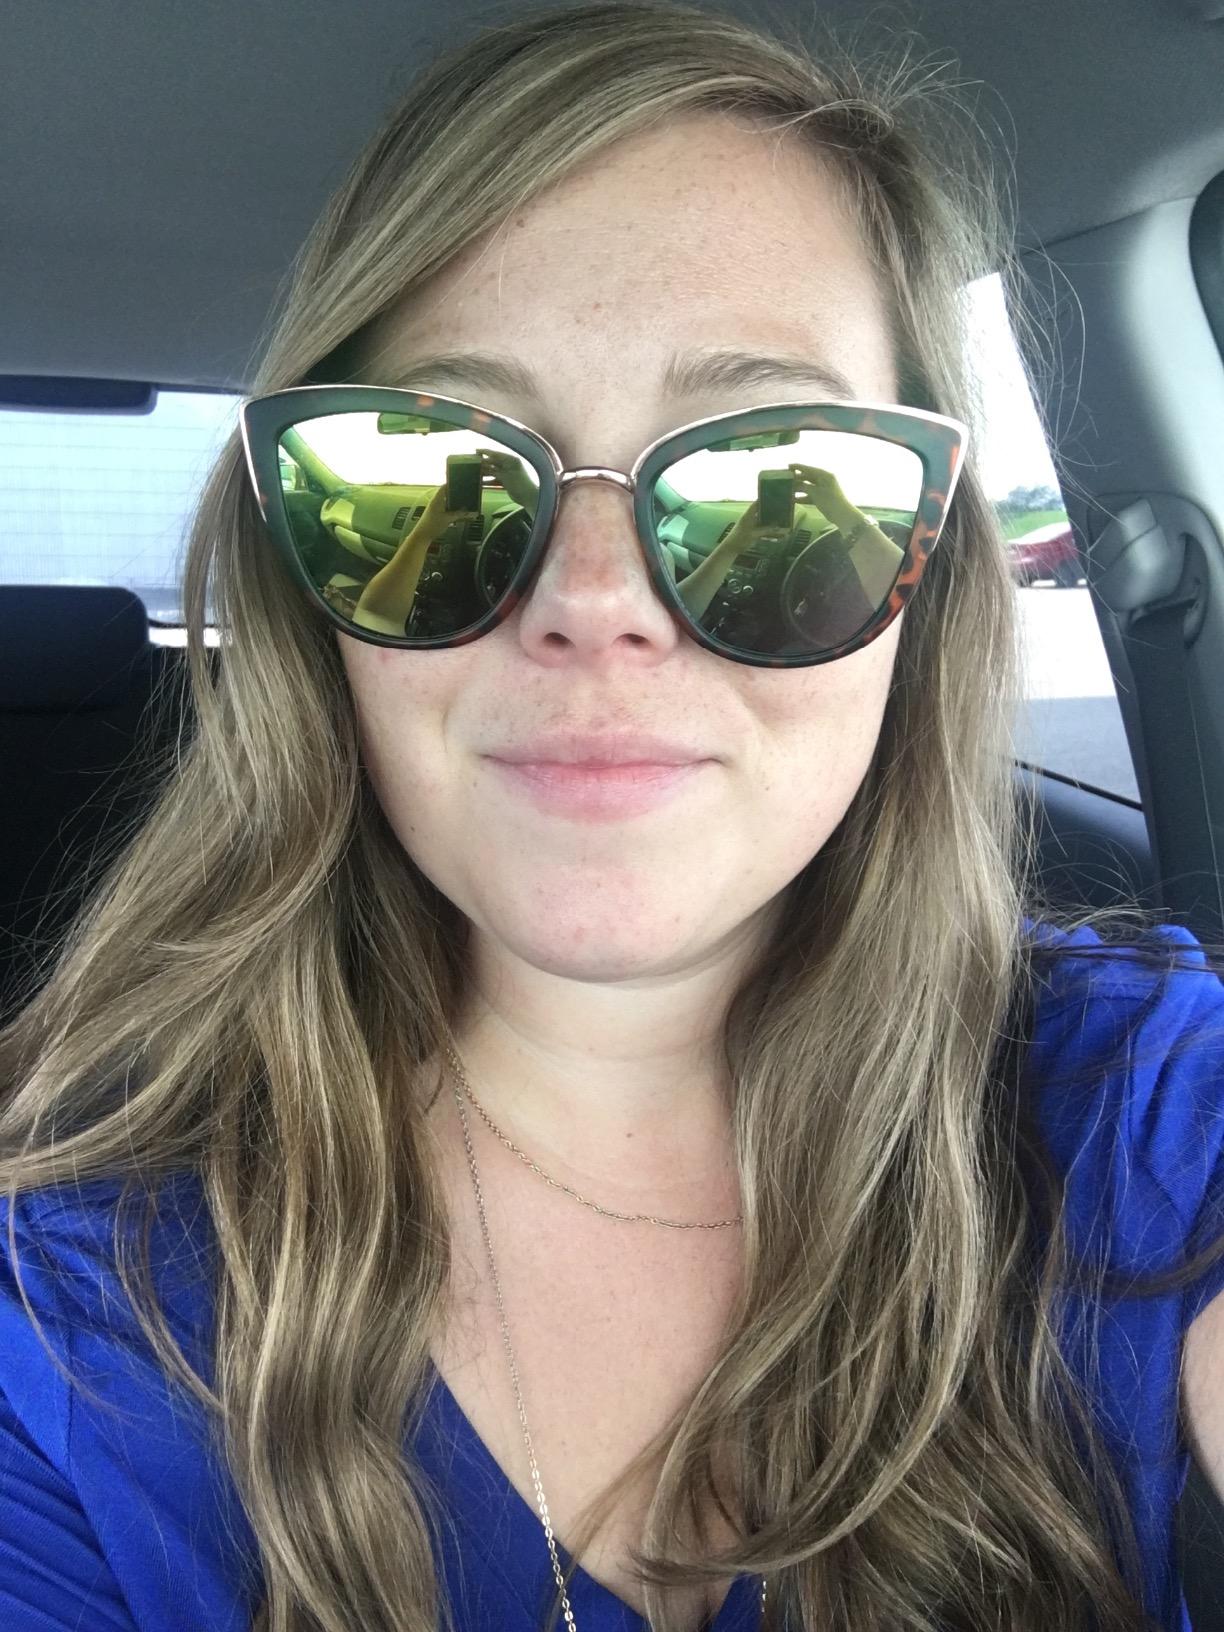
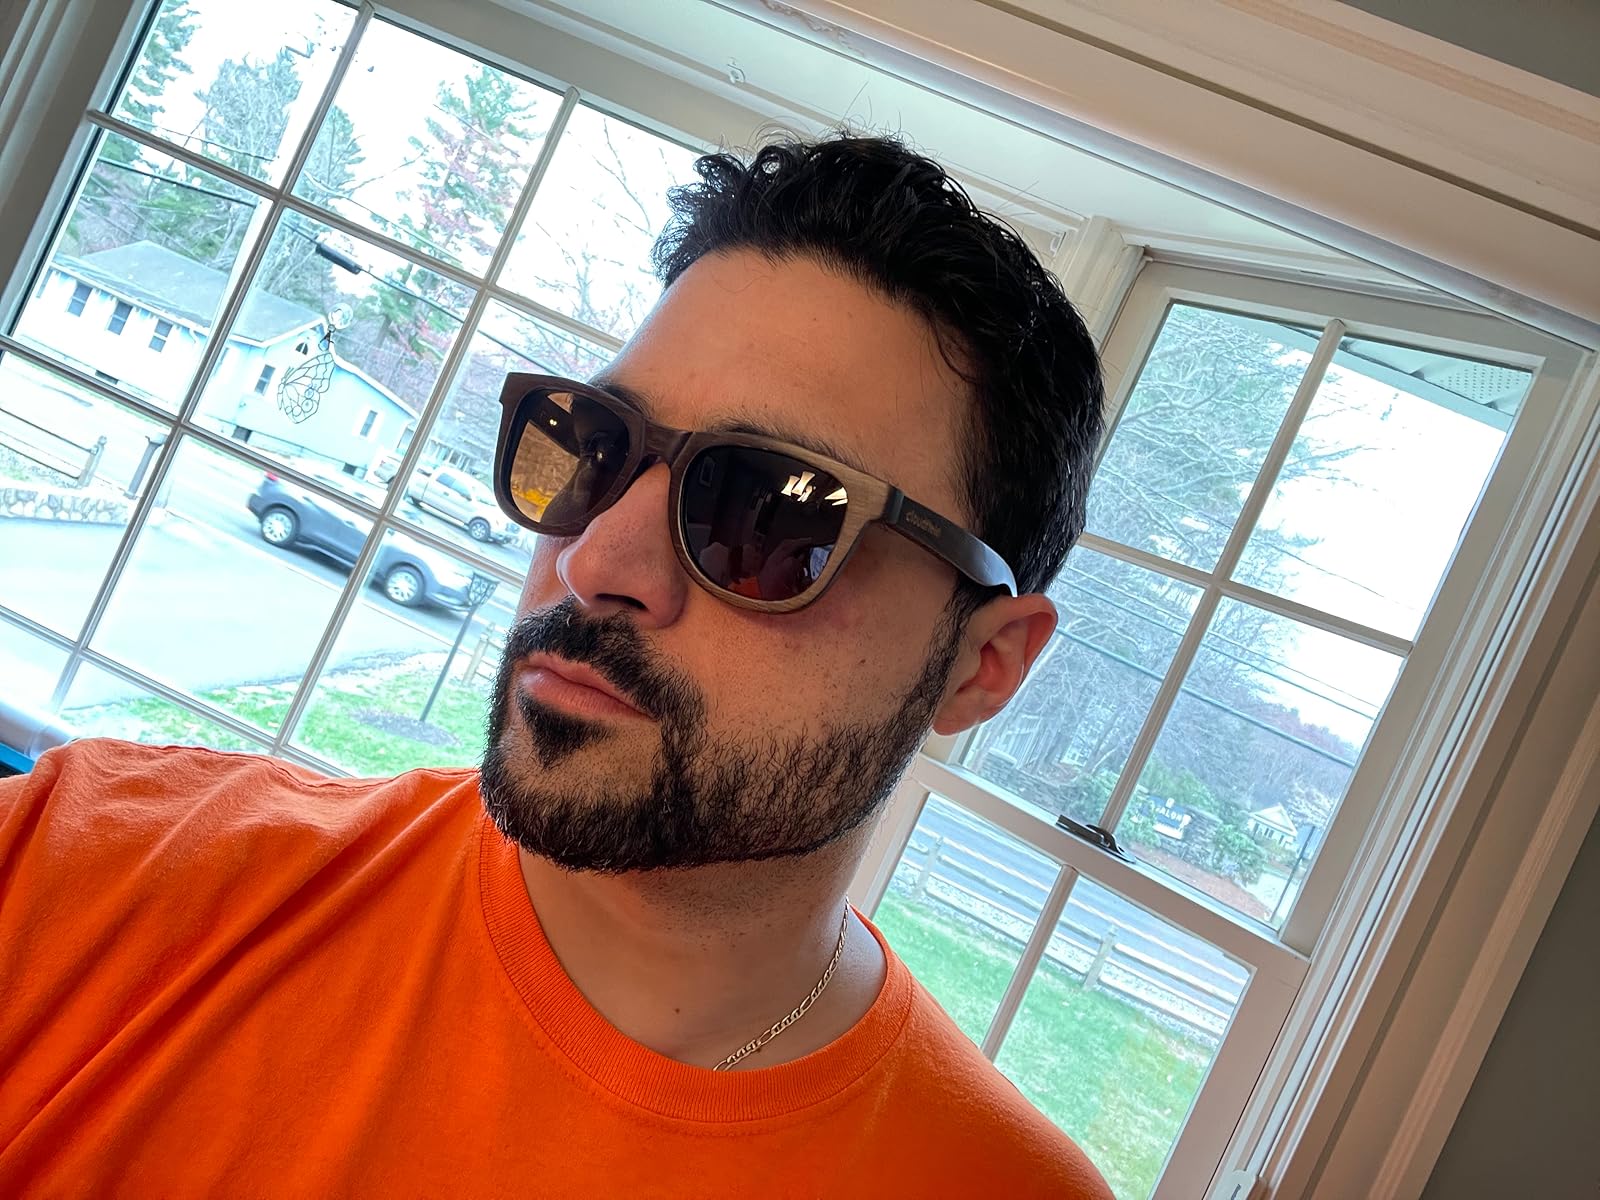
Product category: accessories_sunglasses
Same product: no